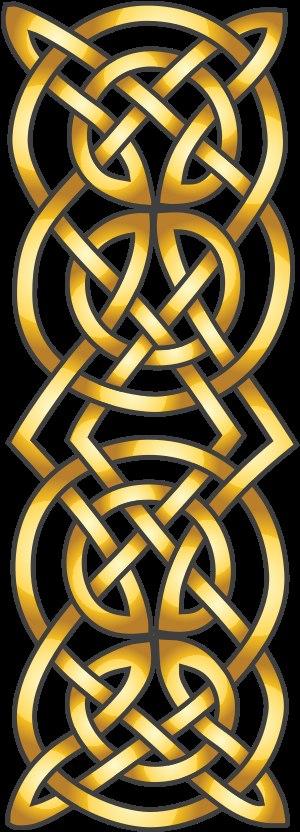
La croix de Muiredach est une haute croix celtique située dans les ruines du monastère de Monasterboice à l'est de l'Irlande, construite au Xᵉ siècle. Avec deux autres croix situées aussi à Monasterboice, elle constitue un des plus beaux exemples de l'Art celtique insulaire.